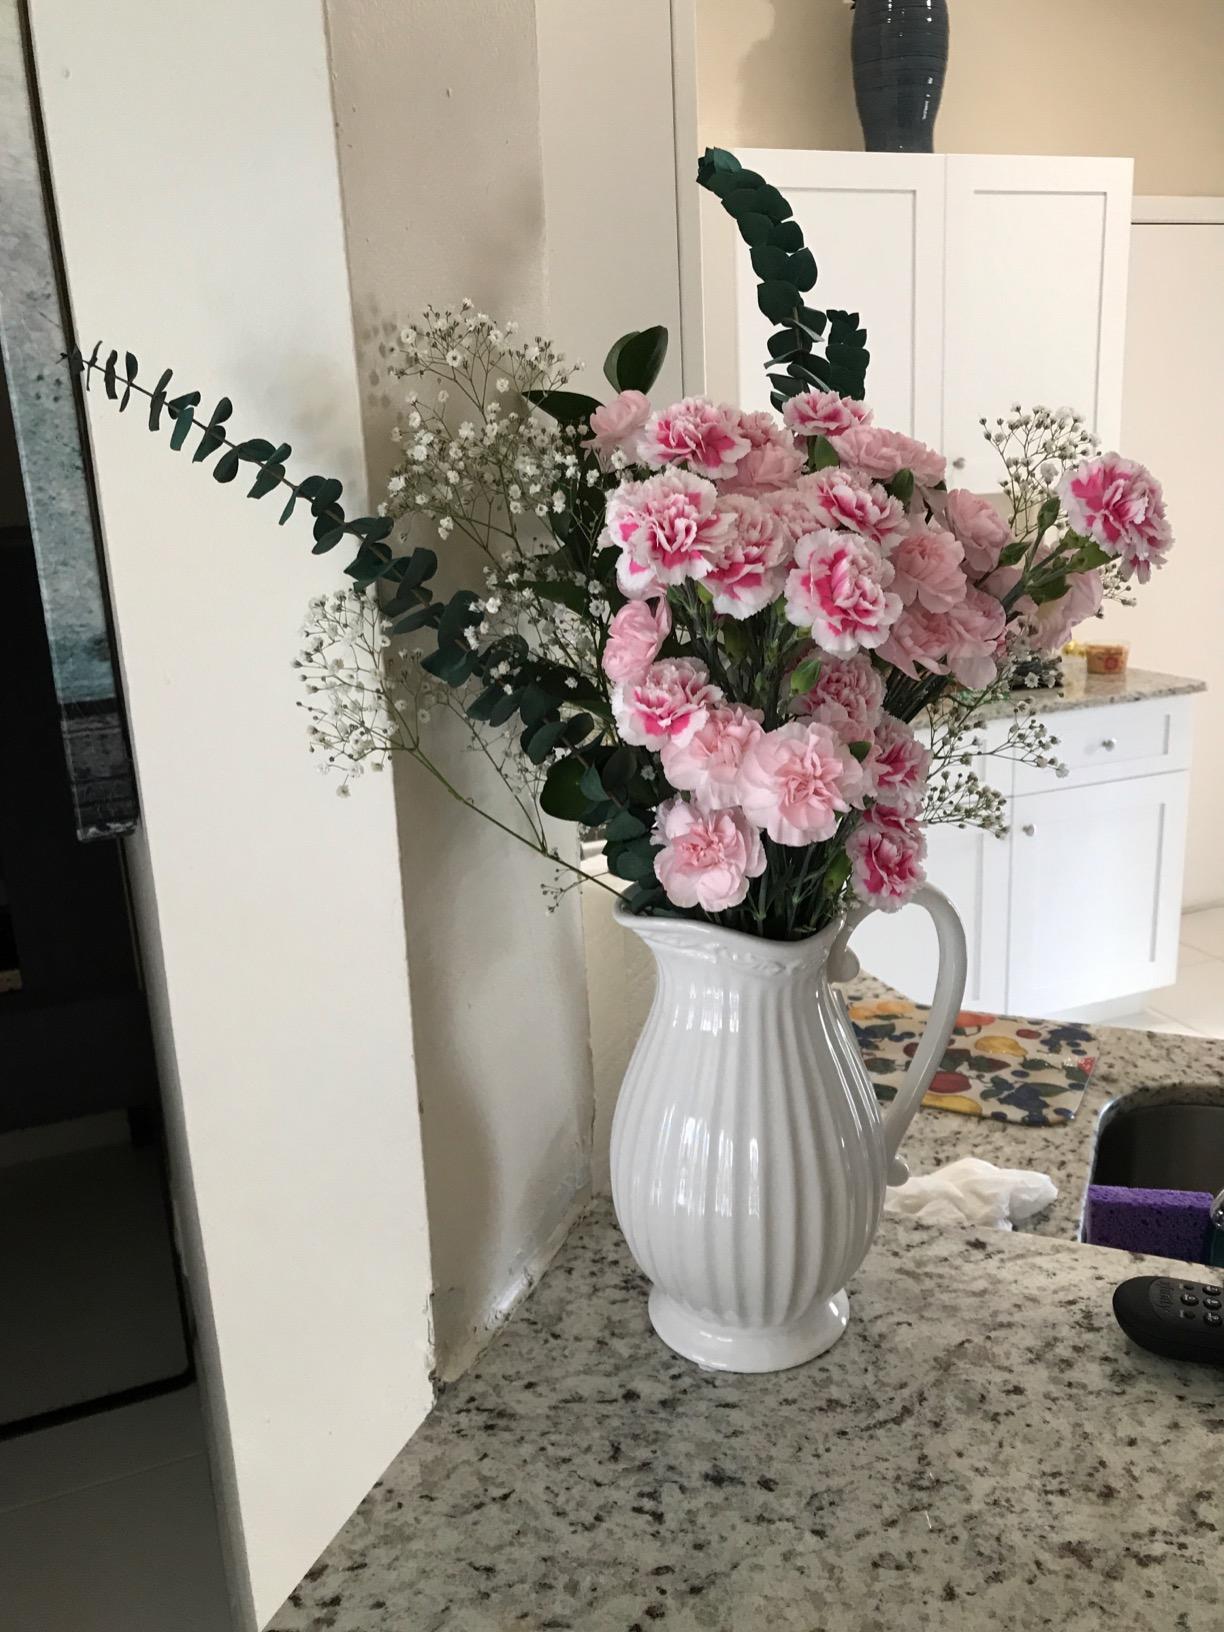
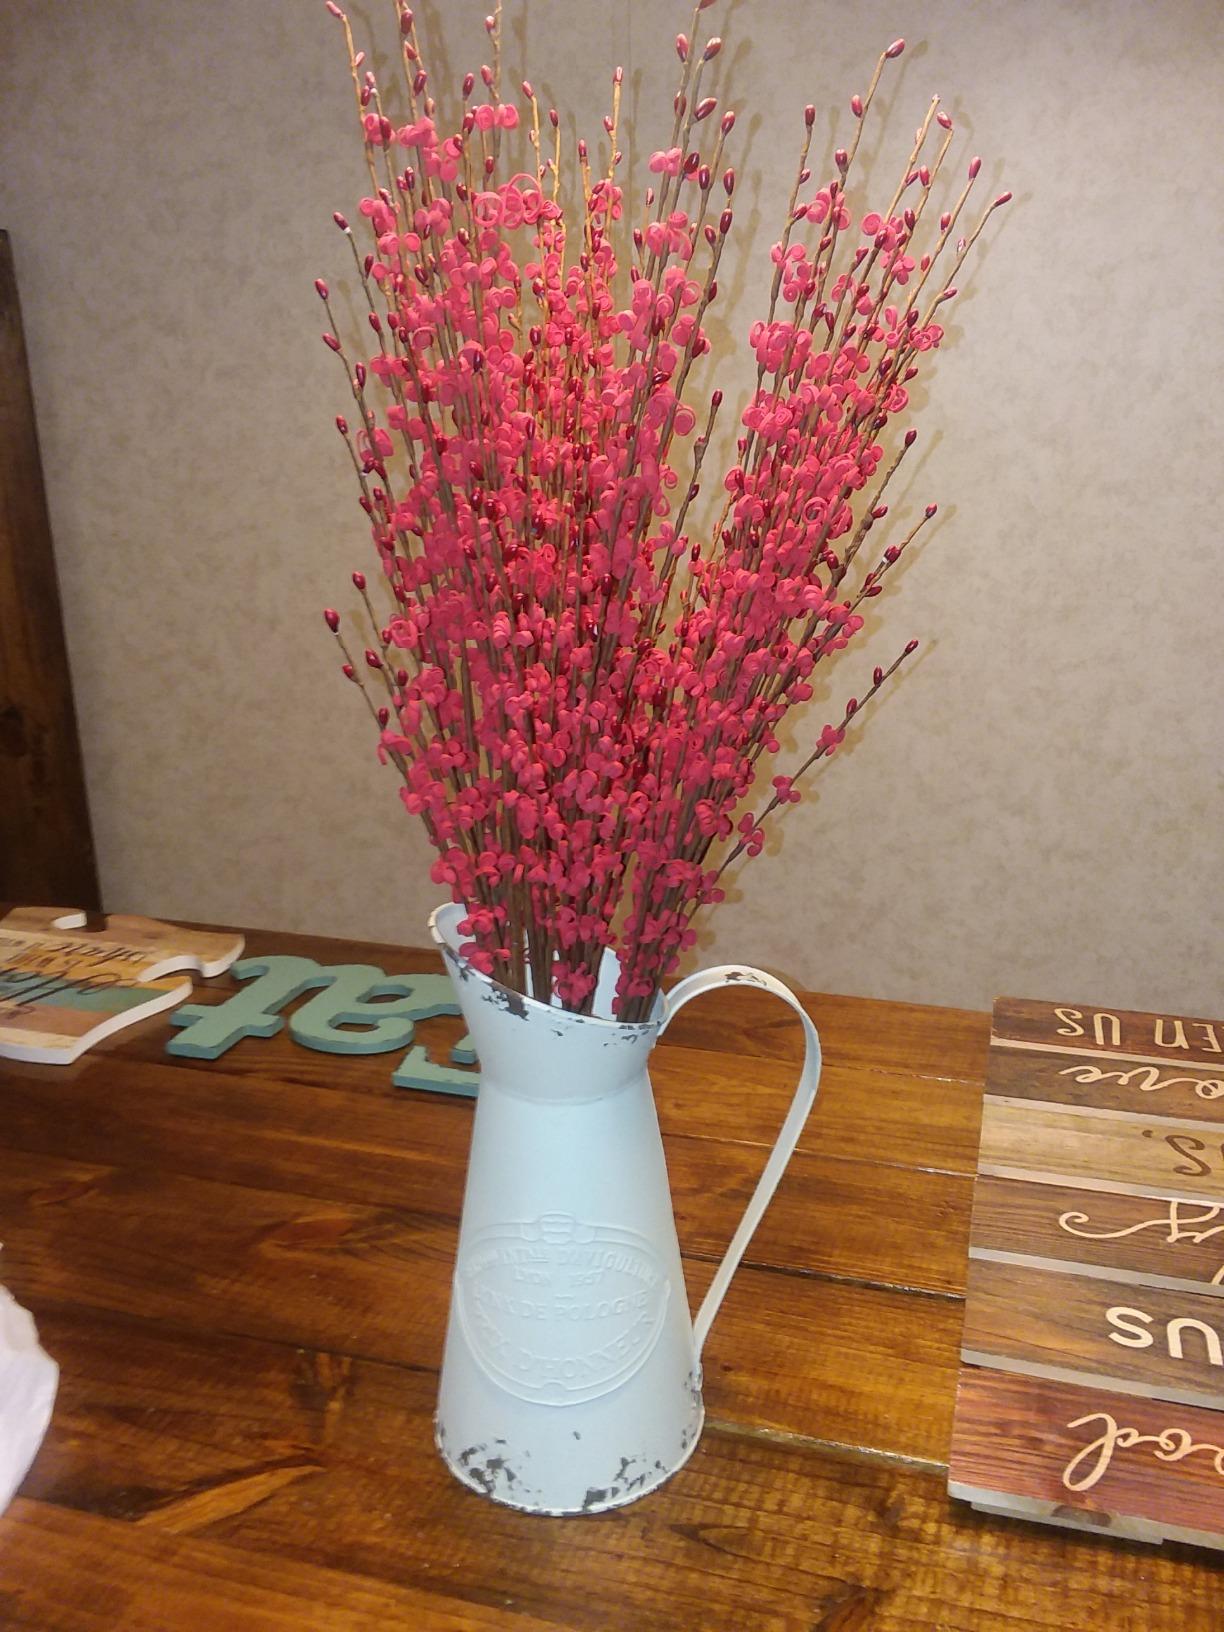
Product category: vase
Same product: no